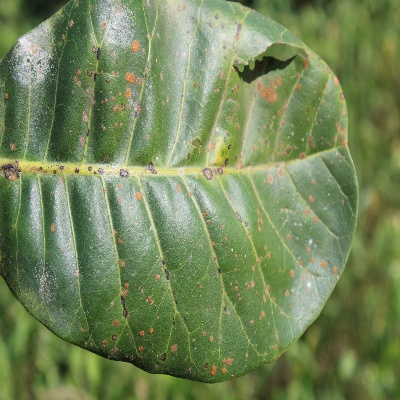
Crop: Cashew
Condition: red rust